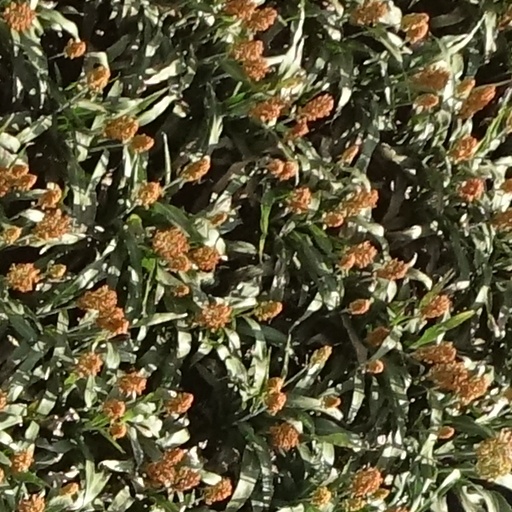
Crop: sorghum